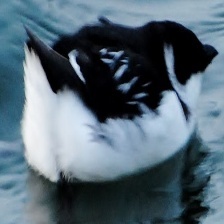
Species: LITTLE AUK
Scientific name: ALLE ALLE